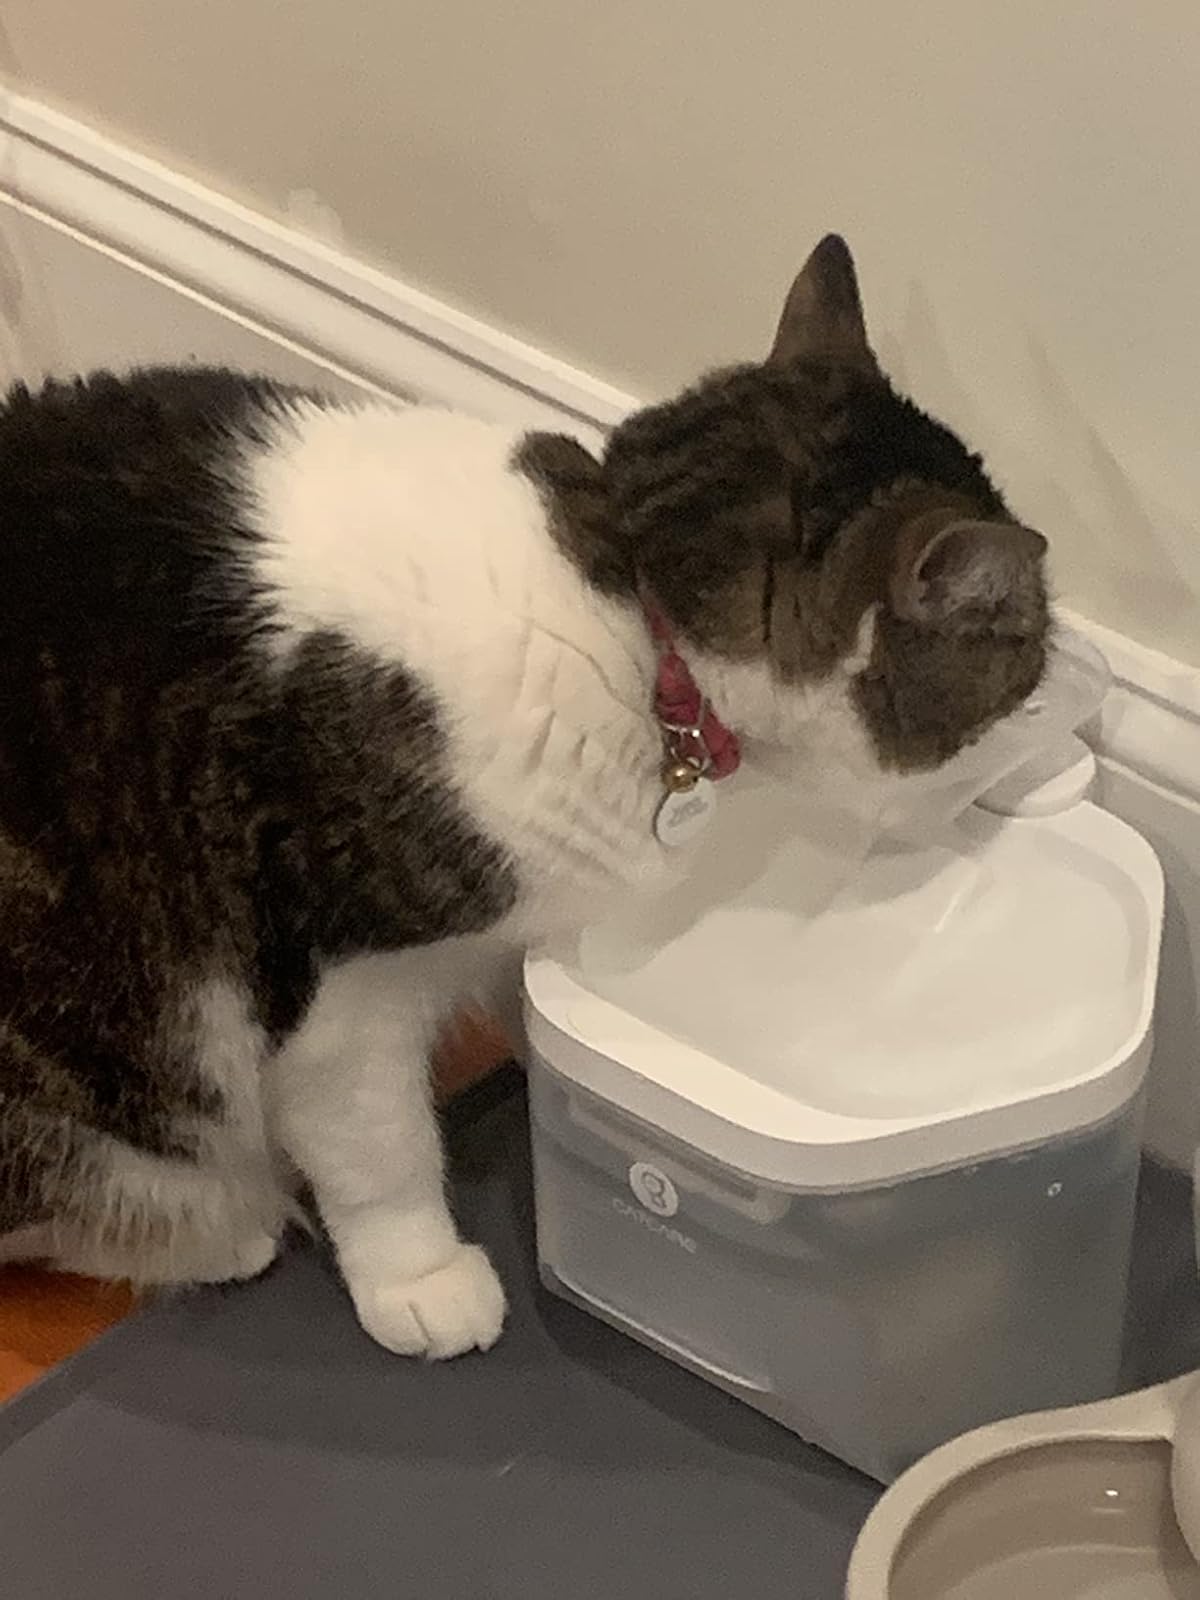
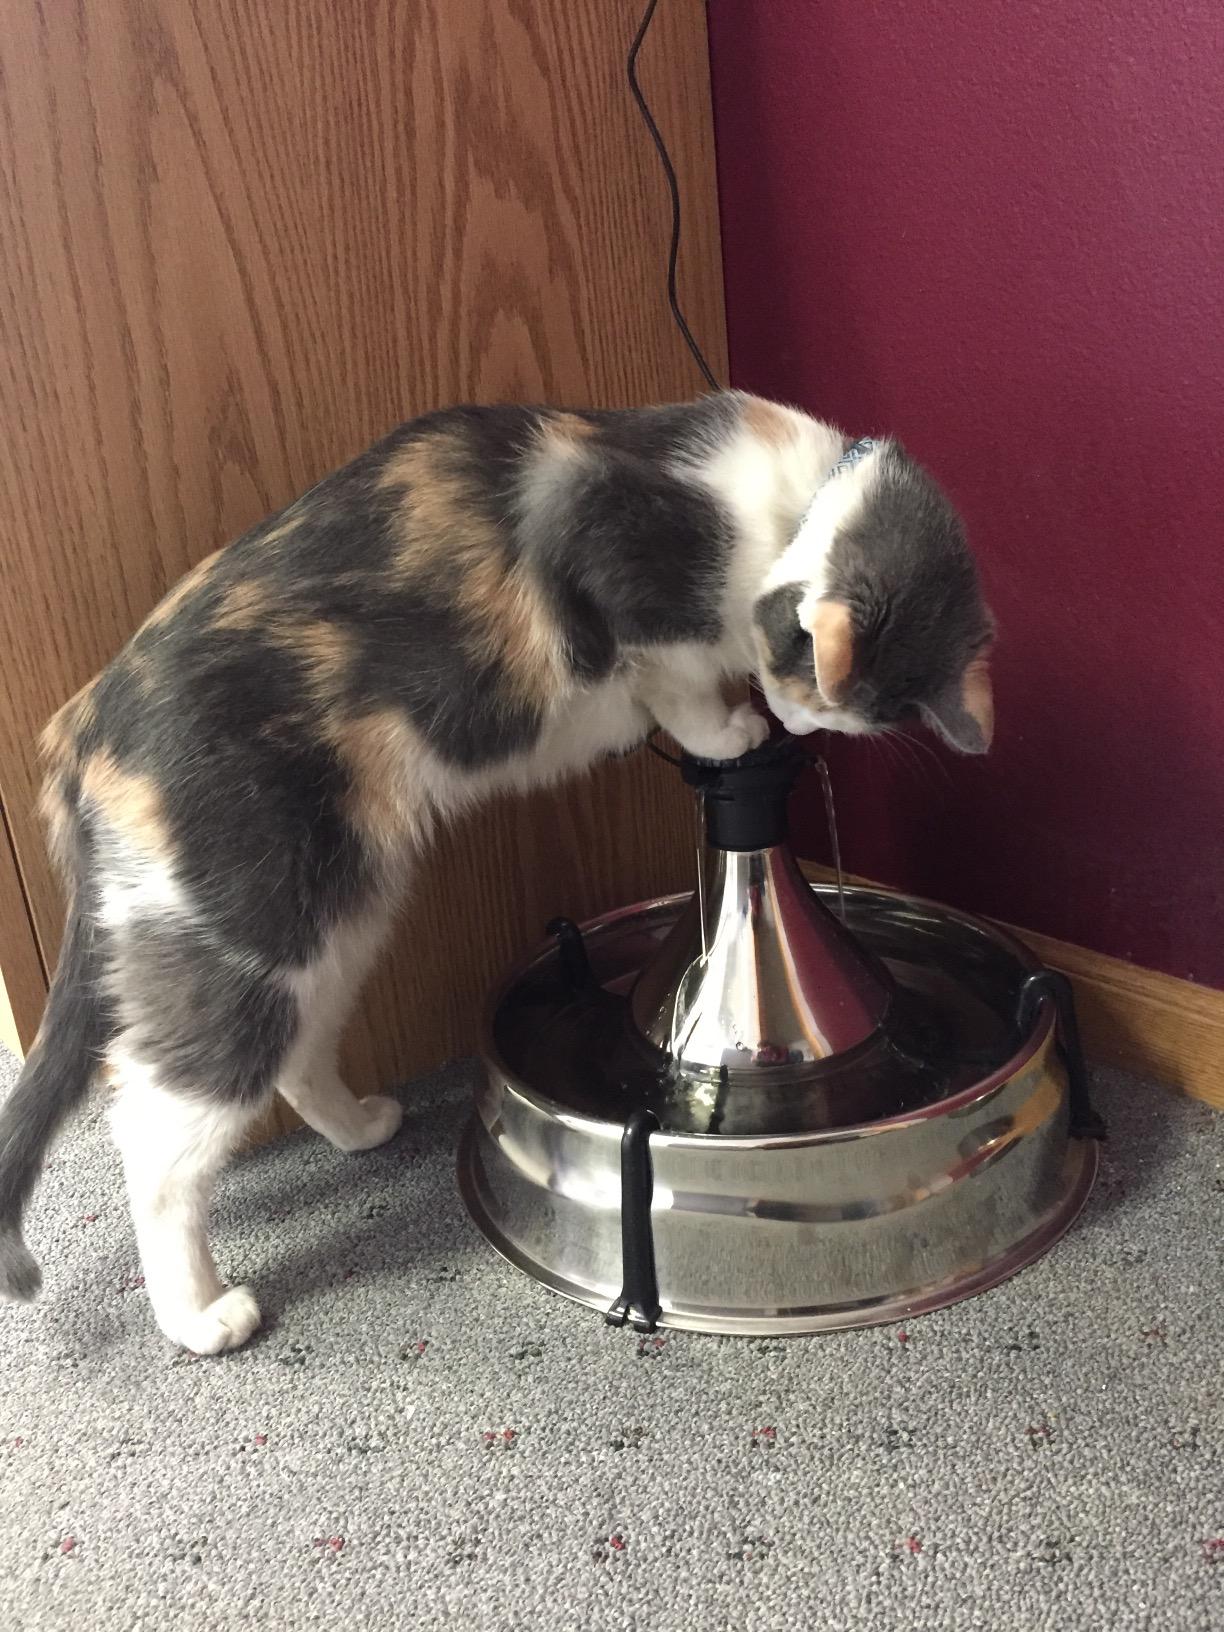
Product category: items_bowl
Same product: no